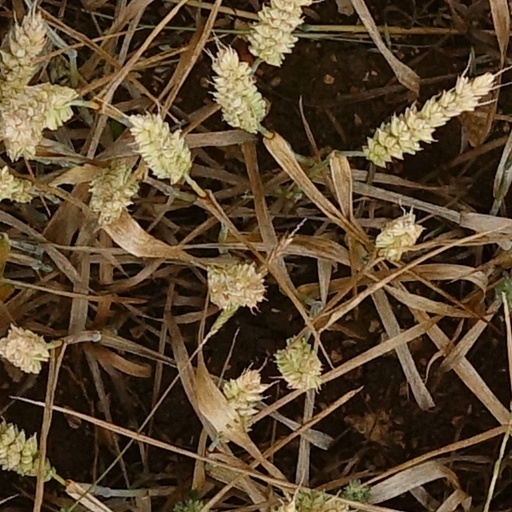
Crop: wheat